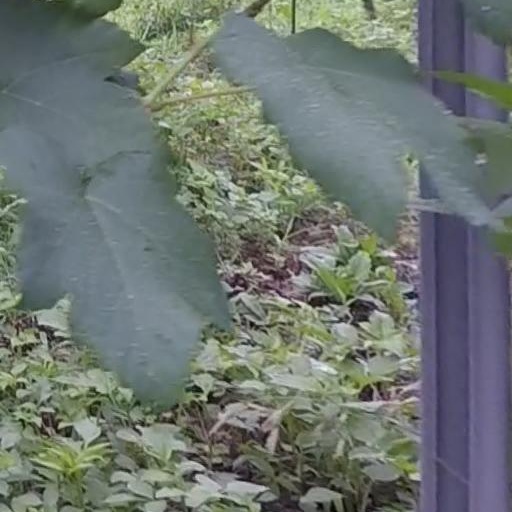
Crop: grape